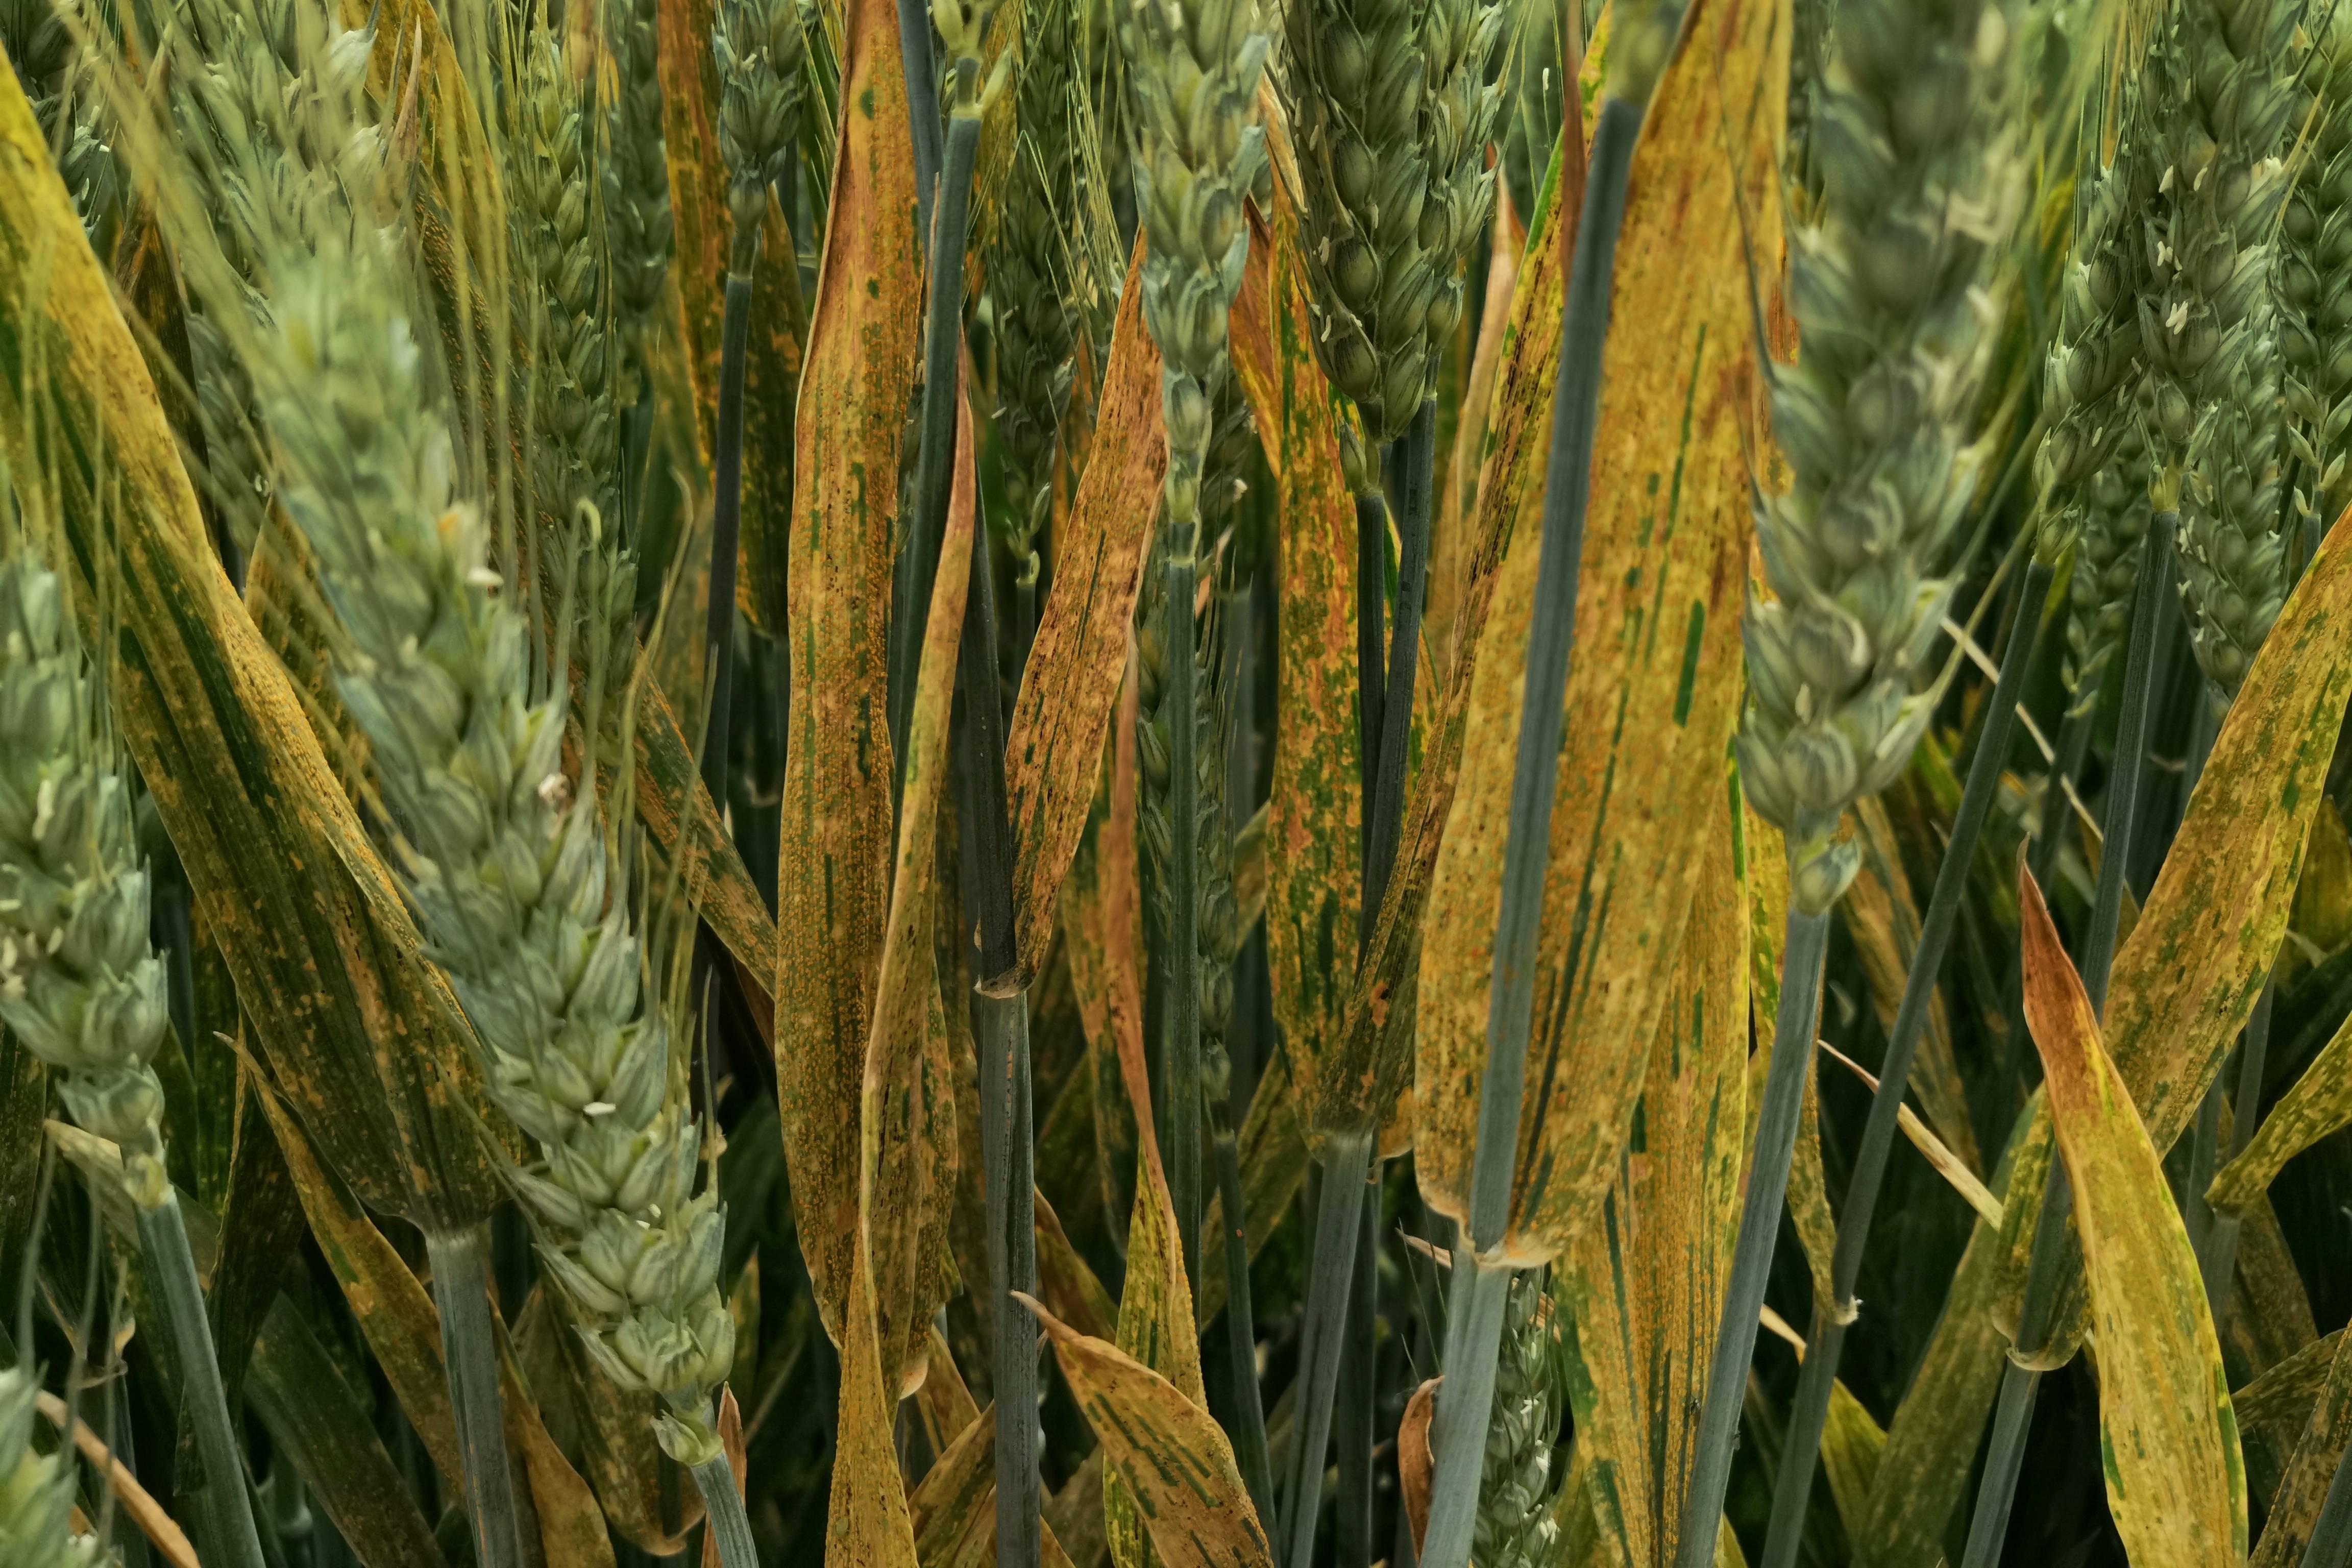
Plant: Wheat
Disease: wheat bacterial leaf streak (black chaff)